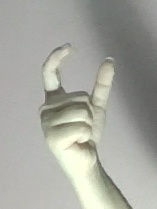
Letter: nun